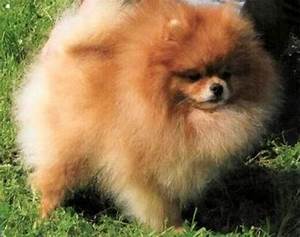
Label: cane